Kunimi (practice)

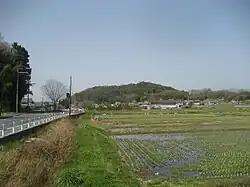
"Ama-no-Kaguyama" or "Heavenly Mount Kagu", locus for "kunimi" in Yamato

The ancient Japanese practice of , "lit." "viewing the realm", involved climbing a mountain to survey the land, often before praising it in song. It also often uses spatial elements and metaphors to affirm prosperity and power of a ruler. It is documented in the early chronicles the "Kojiki" and "Nihon Shoki" as well as in a number of poems in the Man'yōshū.